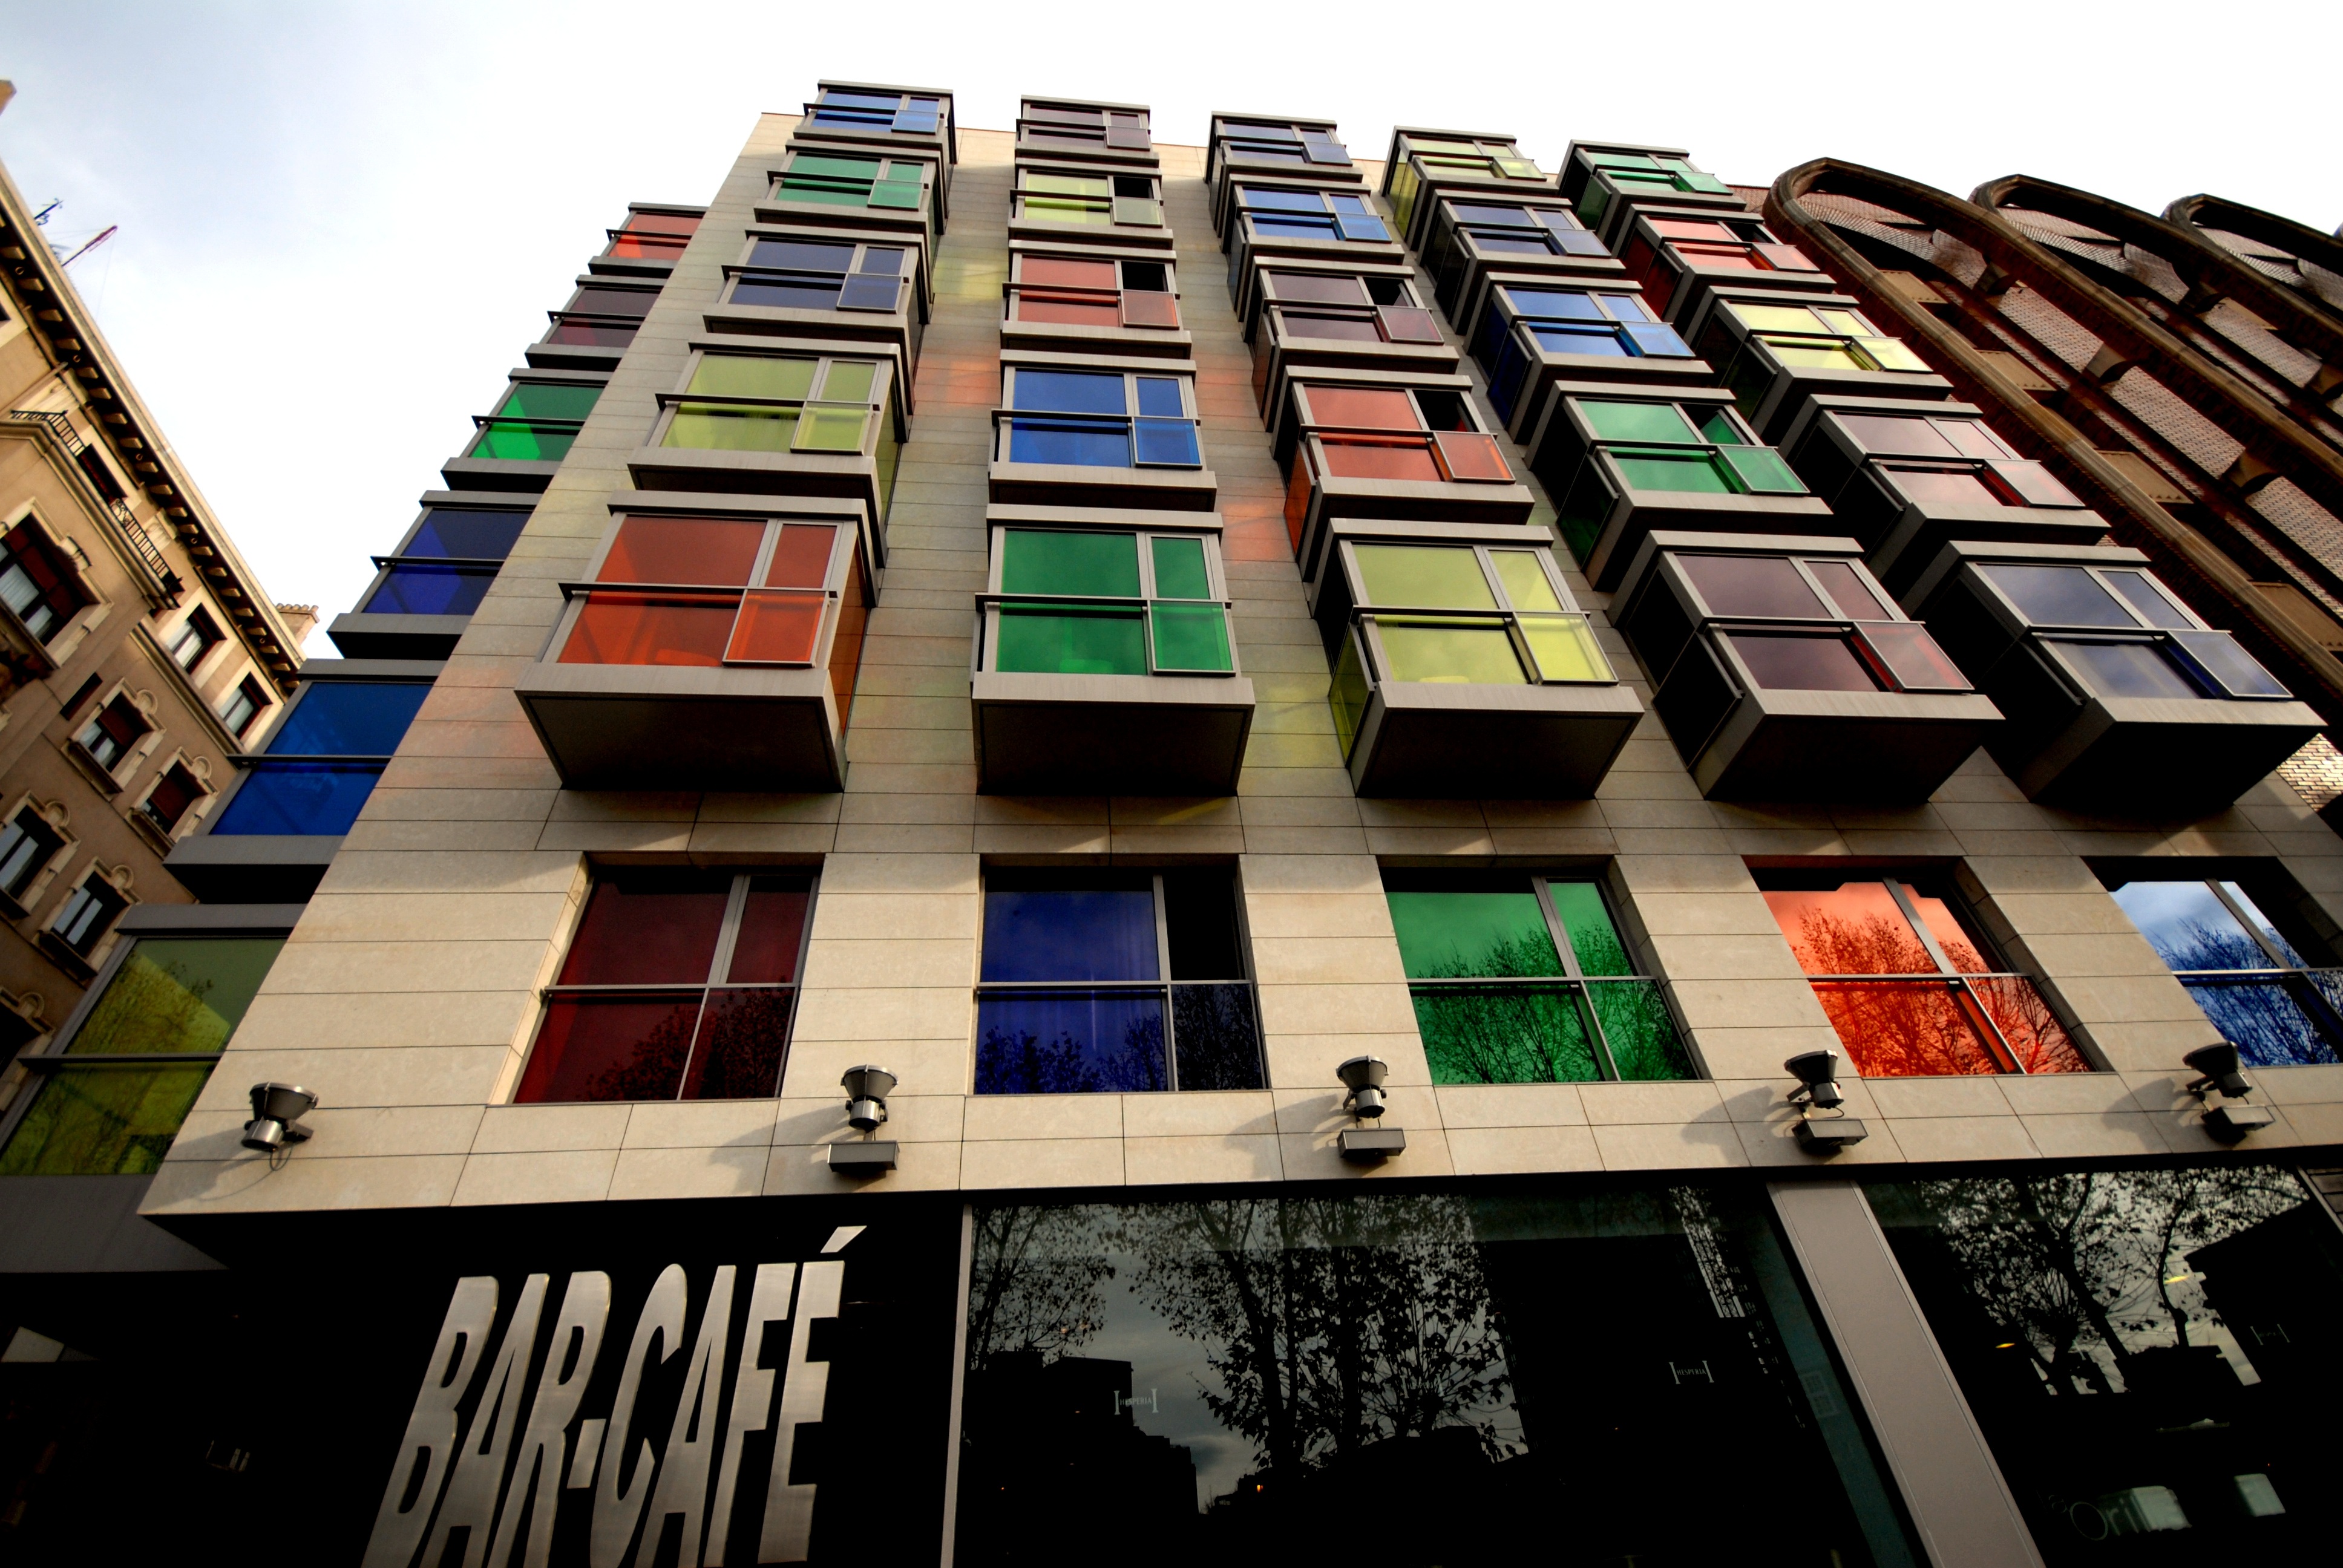
architecture, perspective, city, color, facade, design, symmetry, shape, bilbao, cities, crystals, urban planning